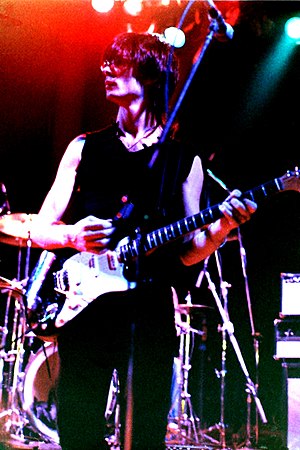
Lenny Kaye
Lenny Kaye i 1978
Lenny Kaye er en amerikansk guitarist, sangskriver, producer, forfatter og kritiker. Kaye er bedst kendt som for sit mangeårige samarbejde med Patti Smith.